BVD

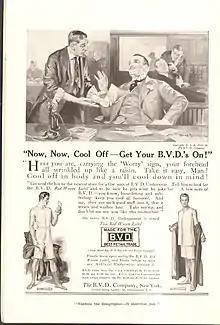
BVD advertisement from 1915

BVD first manufactured bustles for women. They then became famous for their men's union suits made of heavy knitted fabric. In 1908, that bulky and tight-fitting garment was turned into a new kind of loose-fitting underwear. They went on to introduce a two-piece and the popular union suit as well as a lightweight waffle-like fabric with the advertising slogan, "Next to Myself I Like BVD Best".